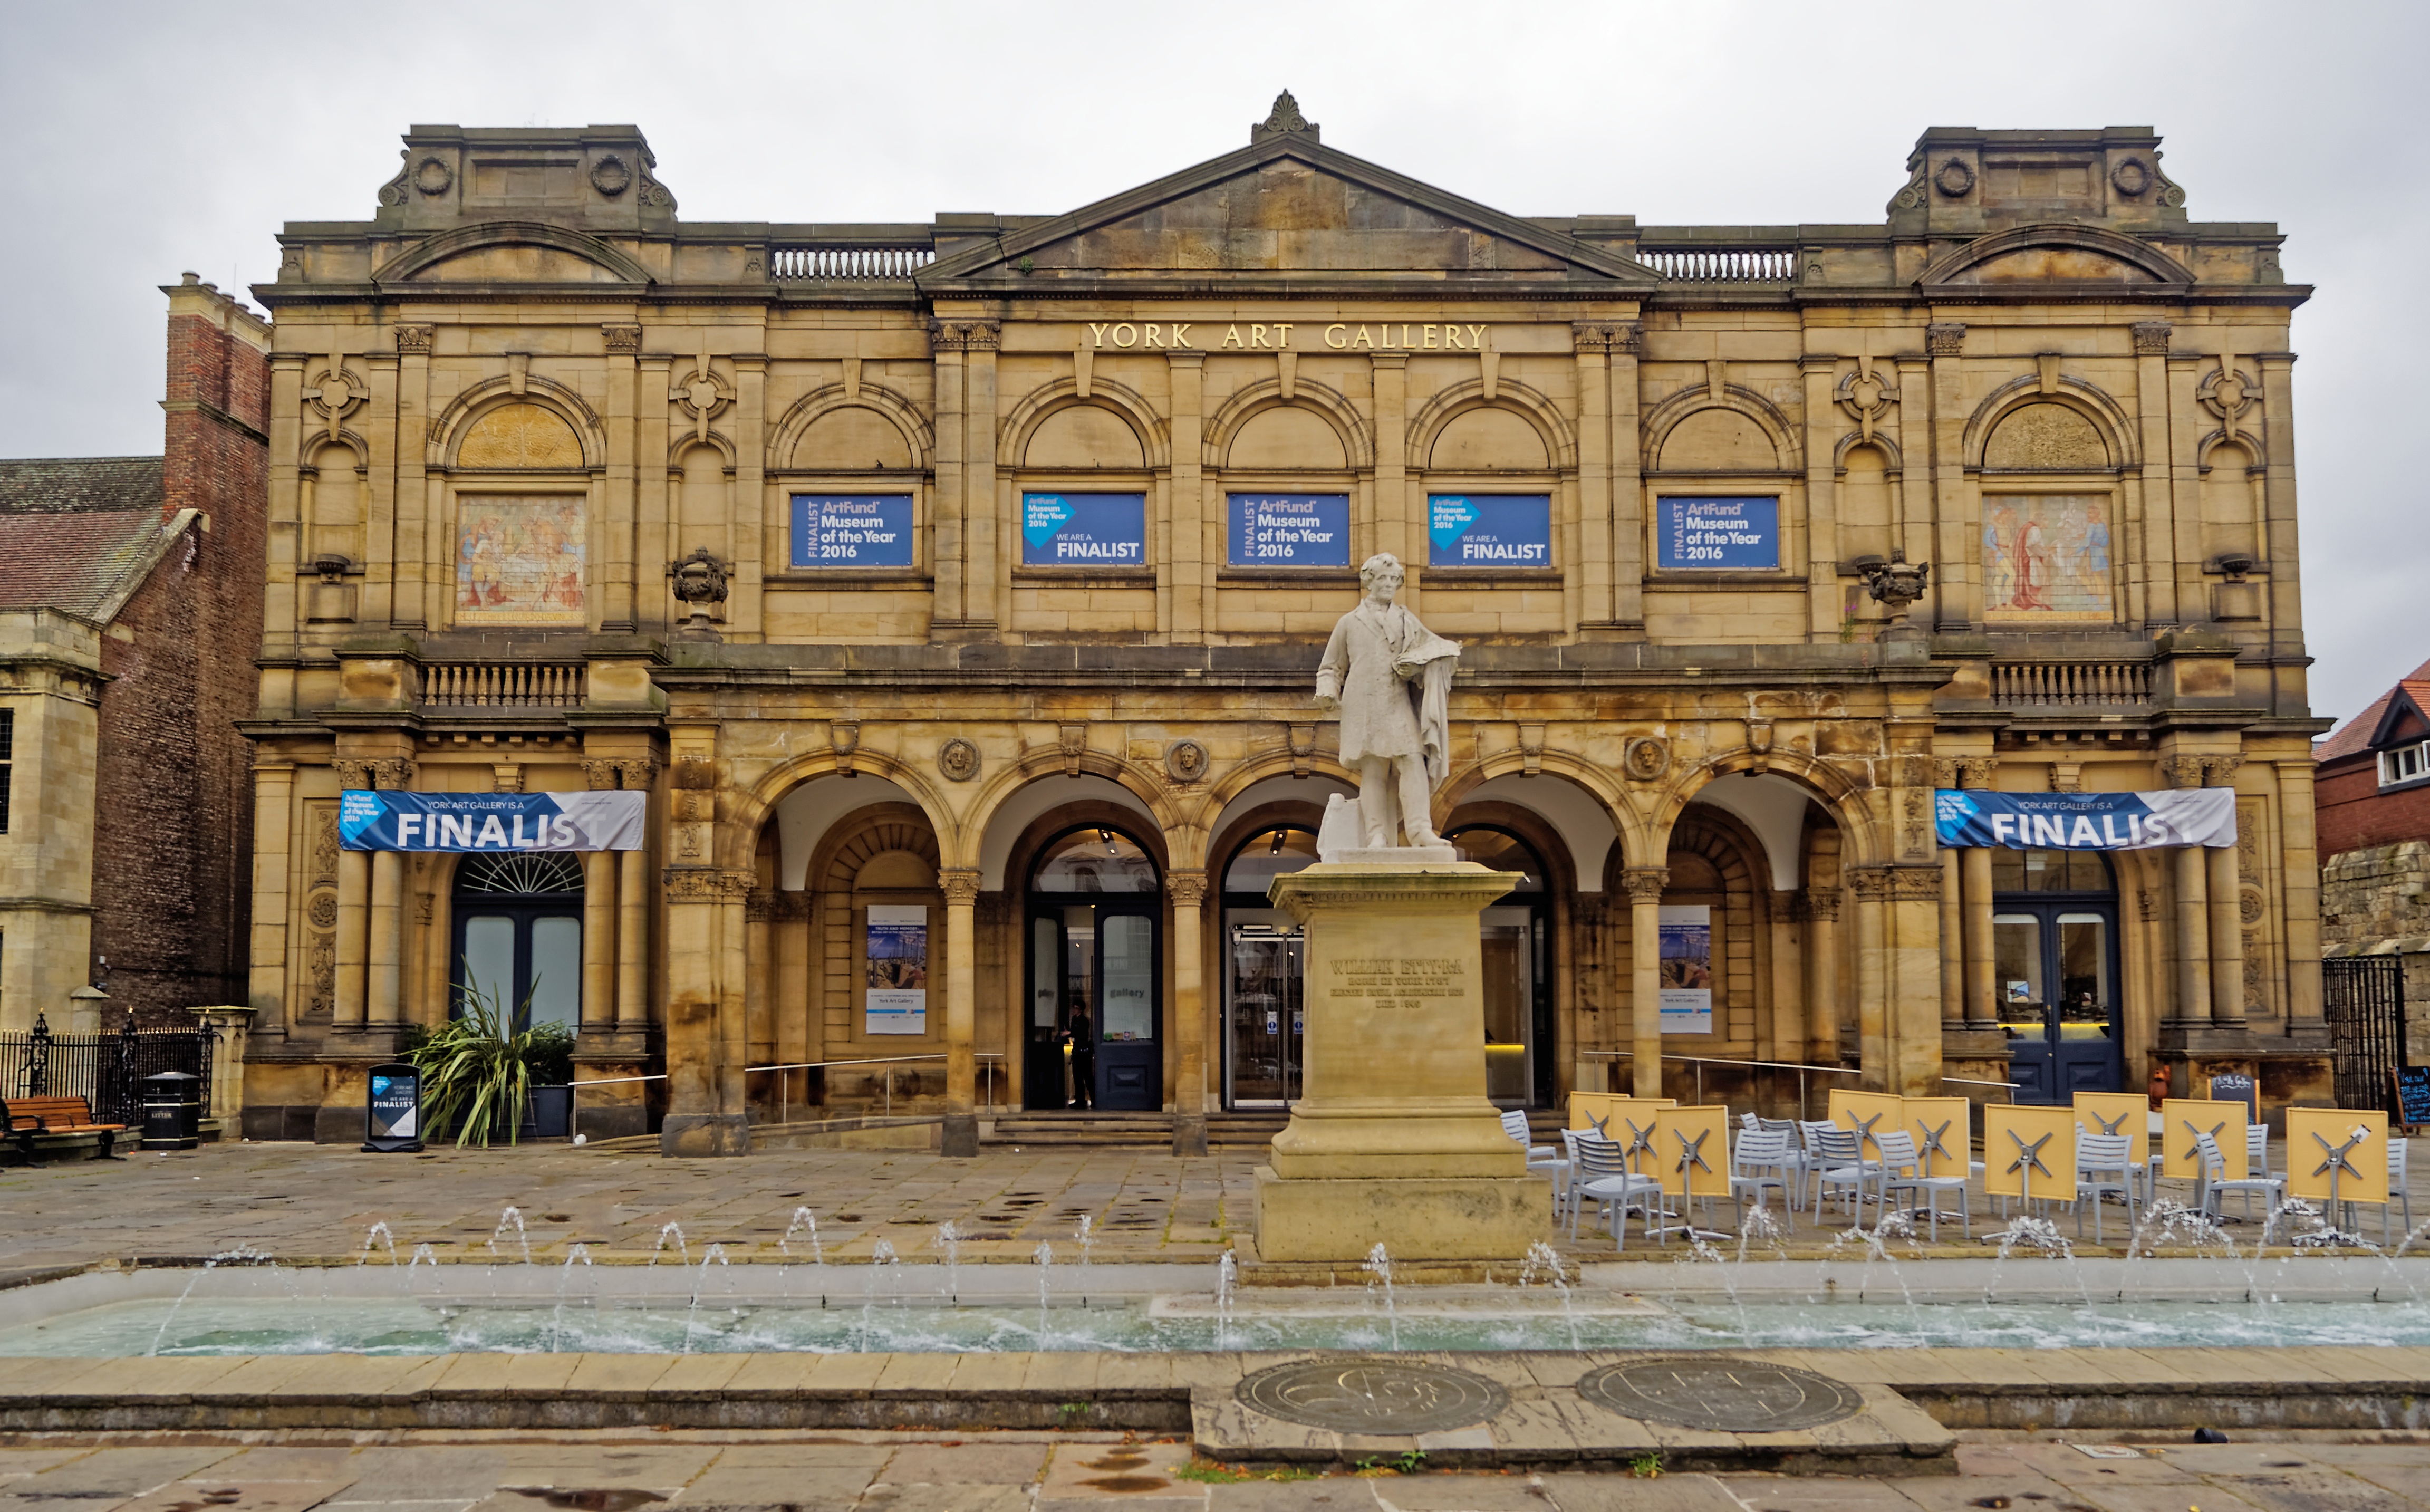
architecture, town, building, palace, arch, plaza, landmark, facade, tourism, england, art, synagogue, york, united kingdom, art gallery, historic site, ancient history, ancient roman architecture